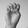
ASL letter: E